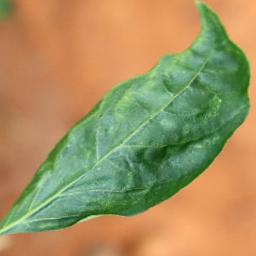
Label: mites_and_trips